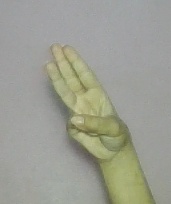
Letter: thaa